Little Island at Pier 55

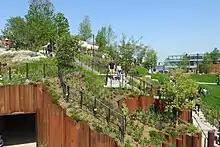
Entrance to the Amph at the southern end of the park

By October 2019, much of the park's perimeter had been installed. That month, the project was renamed Little Island. The first trees at Little Island were installed in March 2020. According to photos taken the next month, all the piles and pots had been installed, and the layers of soil supporting the vegetation were being planted. Despite the onset of the COVID-19 pandemic in New York City during 2020, the park's construction was allowed to proceed even as most other projects were forced to stop. Work was temporarily halted for three weeks to disinfect the worksite, but the park was otherwise classified as an "essential project". Since most of the work was conducted outdoors, Little Island's construction site was considered a less likely place for COVID-19 to spread compared to indoor projects. The park's construction was nearly completed by early 2021.